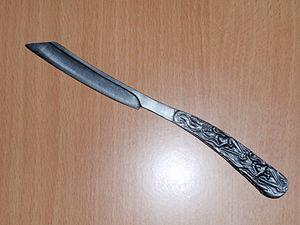
Sweeney Todd : Le Diabolique Barbier de Fleet Street est un film musical, entre et comédie noire, réalisé par Tim Burton et sorti en 2007. Il est adapté de la comédie musicale de 1979 du même nom de Stephen Sondheim et Hugh Wheeler, qui s'inspire elle-même de la légende de Sweeney Todd, barbier londonien qui assassinait ses clients avec son rasoir tandis que sa complice, Mrs. Lovett, se débarrassait des corps en les utilisant pour garnir ses tourtes à la viande. Johnny Depp et Helena Bonham Carter incarnent à l'écran ce duo maléfique et interprètent eux-mêmes les chansons du film, tout comme les autres acteurs.